Describe the emotion expressed in this image:  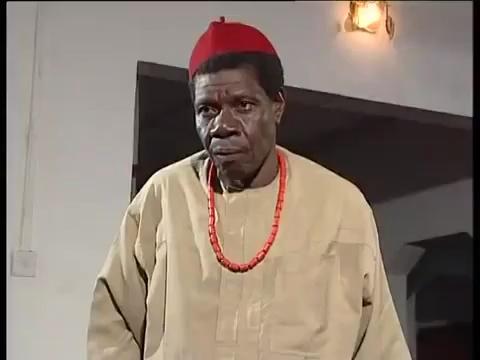
This person displays Pain, valence and arousal with low intensity.